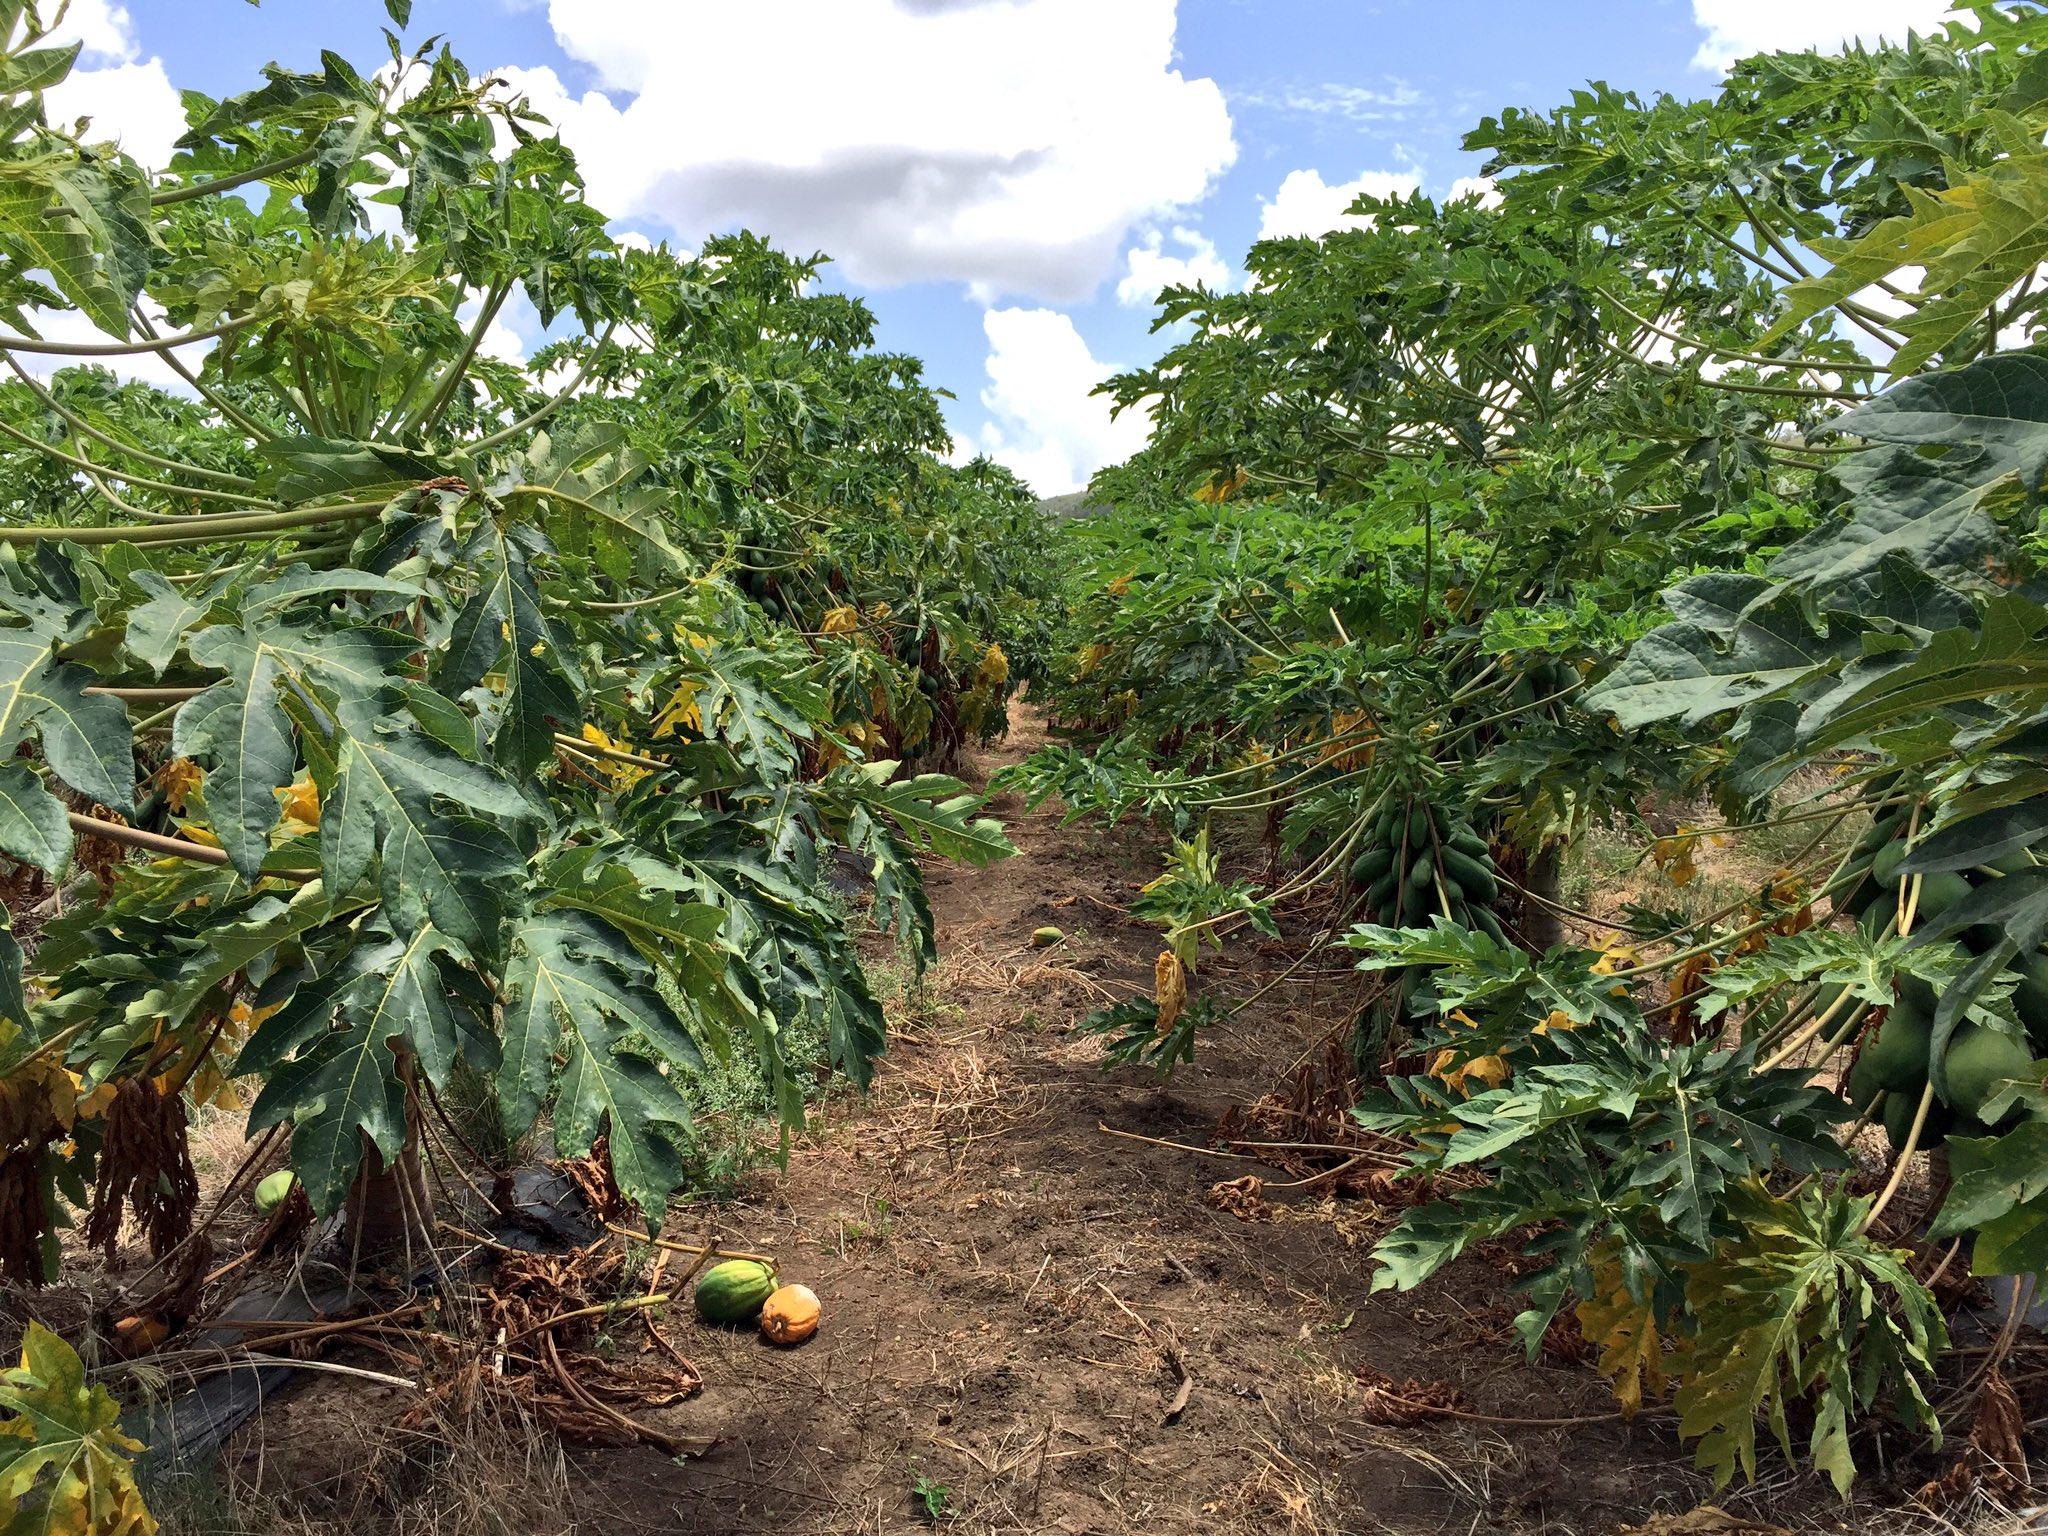
Eneo la wazi mfano wa shamba lililopangwa katika safu zilizonyooka lenye mimea aina ya zao la mapapai, ikiashiria ni eneo litumikalo kwa ajili ya uzalishaji wa zao hilo la kibiashara.